Pansfelde

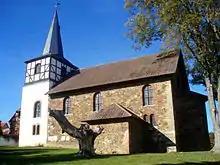
St. John's Church, Pansfelde

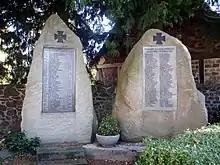
War memorial

Pansfelde is a village in the town of Falkenstein/Harz in the district of Harz in Saxony-Anhalt, Germany.